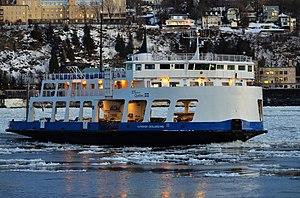
Le traversier Alphonse-Desjardins sur le fleuve Saint-Laurent dans la province de Québec (Canada). Il assure la liaison entre Québec et Lévis.
La Société des traversiers du Québec est une société d'État du gouvernement du Québec qui a pour mission d'assurer un service de transport maritime sur le fleuve Saint-Laurent. Créée le 4 juin 1971, elle compte, pour la saison 2016-2017, 650 employés et chapeaute un important réseau de treize services maritimes qui s'étend de Montréal à l'est du Québec, en passant par la Basse-Côte-Nord et les îles de la Madeleine. Neuf d'entre eux sont exploités grâce à ses quelque 650 employés qui s'activent au quotidien afin d'offrir plus de 115 000 traversées, transportant ainsi plus de 5,2 millions de passagers et 2,1 millions de véhicules annuellement.